Maisonneuve fracture

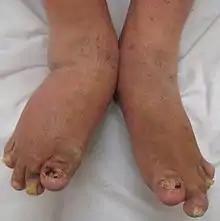
Psoriatic arthritis affecting the foot

Exact incidence rates are unknown, but it is believed that the Maisonneuve fracture accounts for 5% of all ankle injuries treated in surgery. The Maisonneuve fracture has been reported in patients as young as 17–19 years old, and up to 42–70 years old. The injury is mostly seen in male patients. A clinical article on studies conducted between 2014 and 2019, published in "Orthopaedic Surgery" in 2020, reported that 78% of admitted patients with a Maisonneuve fracture were male.